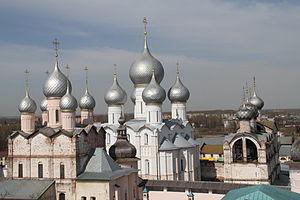
Jonas Syssoïevitch est un évêque orthodoxe, métropolite de l'éparchie de Rostov et Iaroslavl durant les années 1652 à 1690, proche collaborateur du patriarche Nikon. C'est lui qui est à l'origine des nombreuses constructions, restaurations et ajoutes d'annexes diverses telles que celles du Kremlin de Rostov, celles du Monastère Saint-Boris-et-Saint-Gleb, de la Cathédrale de la Dormition de Iaroslavl, du Monastère de Tolga à Iaroslavl, du monastère de la Résurrection à Ouglitch et de la Cathédrale Michel-Archange à Veliki Oustioug.
Les édifices de l'Anneau d'or sur la Haute-Volga est un terme regroupant l'ensemble des églises, cathédrales, monastères, campaniles, remparts, kremlins, construits pour la plupart dans la seconde moitié du XVIIᵉ siècle, soit sur les rives de la Volga, soit dans des environs proches du fleuve. Ils se situent dans la partie nord de l'Anneau d'or de Russie. Les villes de Vladimir, Souzdal et Kideksha font, elles, partie de la région sud-est de cet Anneau d'or et sont répertoriées sous l'appellation monuments de Vladimir et de Souzdal.
La cathédrale de la Dormition à Rostov était, jusqu'à la fin du XVIIIᵉ siècle, la cathédrale de l'éparchie d'Iaroslavl. Elle est reliée au kremlin de Rostov Veliki, ville de l'oblast d'Iaroslavl, qui fait partie de l'anneau d'or de Russie. Un carillon, clocher-arcade surmonté par de petites coupoles en bulbes imbriquées est adjoint à l'édifice.